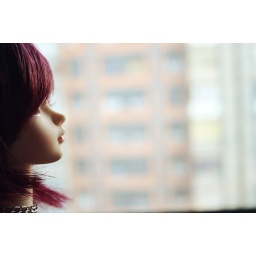
higher ~ than the birds in the sky ~